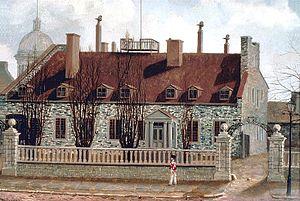
Peinture, Château Ramezay, Montréal, 1886, Huile sur toile, 28.8 x 41 cm
Cette liste non exhaustive répertorie les principaux châteaux au Canada.
Le Château Ramezay, musée administré par la Société d'archéologie et de numismatique de Montréal, est un édifice historique du Vieux-Montréal situé face à l'hôtel de ville sur la rue Notre-Dame.